Germylene

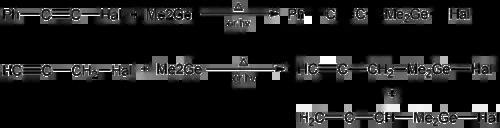
Reaction for insertion into C-Hal bonds in alkynes

The insertion into the C-Hal bond in alkyne compounds go by a one-step mechanism under thermal or photolytical conditions.